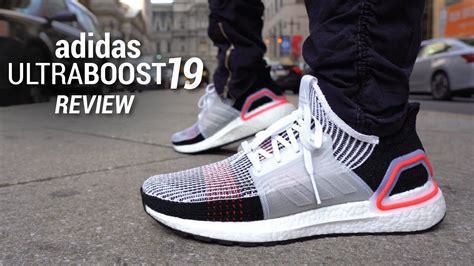
Brand: Adidas
Model: Ultraboost 19